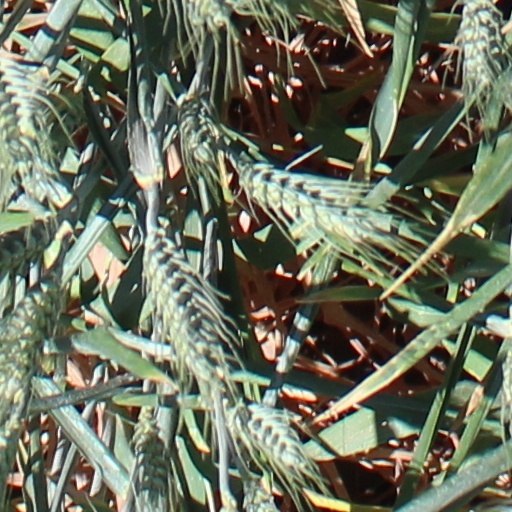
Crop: wheat